Qaw el-Kebir

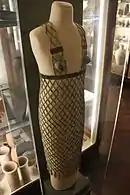
Bead net dress (UC17743) excavated in 1923–24 from the site, Petrie Museum.

The temple in this town was large, comparatively speaking—an 18-column pronaos, with a twelve-column hypostyle hall preceding the vestibule hall, the inner sanctum, and two flanking chambers of equal size.